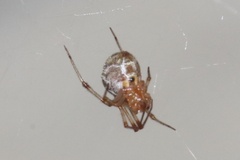
Species: Parasteatoda_tepidariorum